Semyon Budyonny

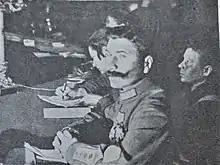
Semyon Budyonny celebrates International Women's Day at the House of Unions on March 8, 1924.

From 1921 to 1923, Budyonny was deputy commander of the North Caucasian Military District. In 1923, Budyonny arrived in Chechnya with a proclamation from the Central Executive Committee announcing the formation of the Chechen Autonomous Region. The same year, he was also appointed assistant commander of the Red Army's cavalry. During 1924–37, he was Inspector of Cavalry of the Red Army. He spent a great amount of time and effort in the organization and management of equestrian facilities and developing new breeds of horses.